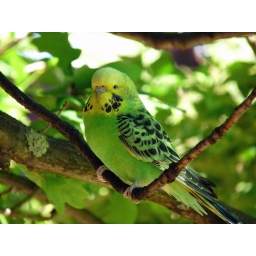
A female Budgerigar which lived in our oak tree for a couple of weeks.